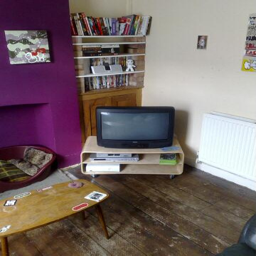
A living room is haphazardly decorated with furniture and a focal point consisting of a pet bed within a royal purple wall.
A living room consisting of a bookcase, television and fireplace.
small entertainment center in the corner of a room.
A small television sitting on a short stand in a living room.
A living room has a purple alcove with a pet bed in it.